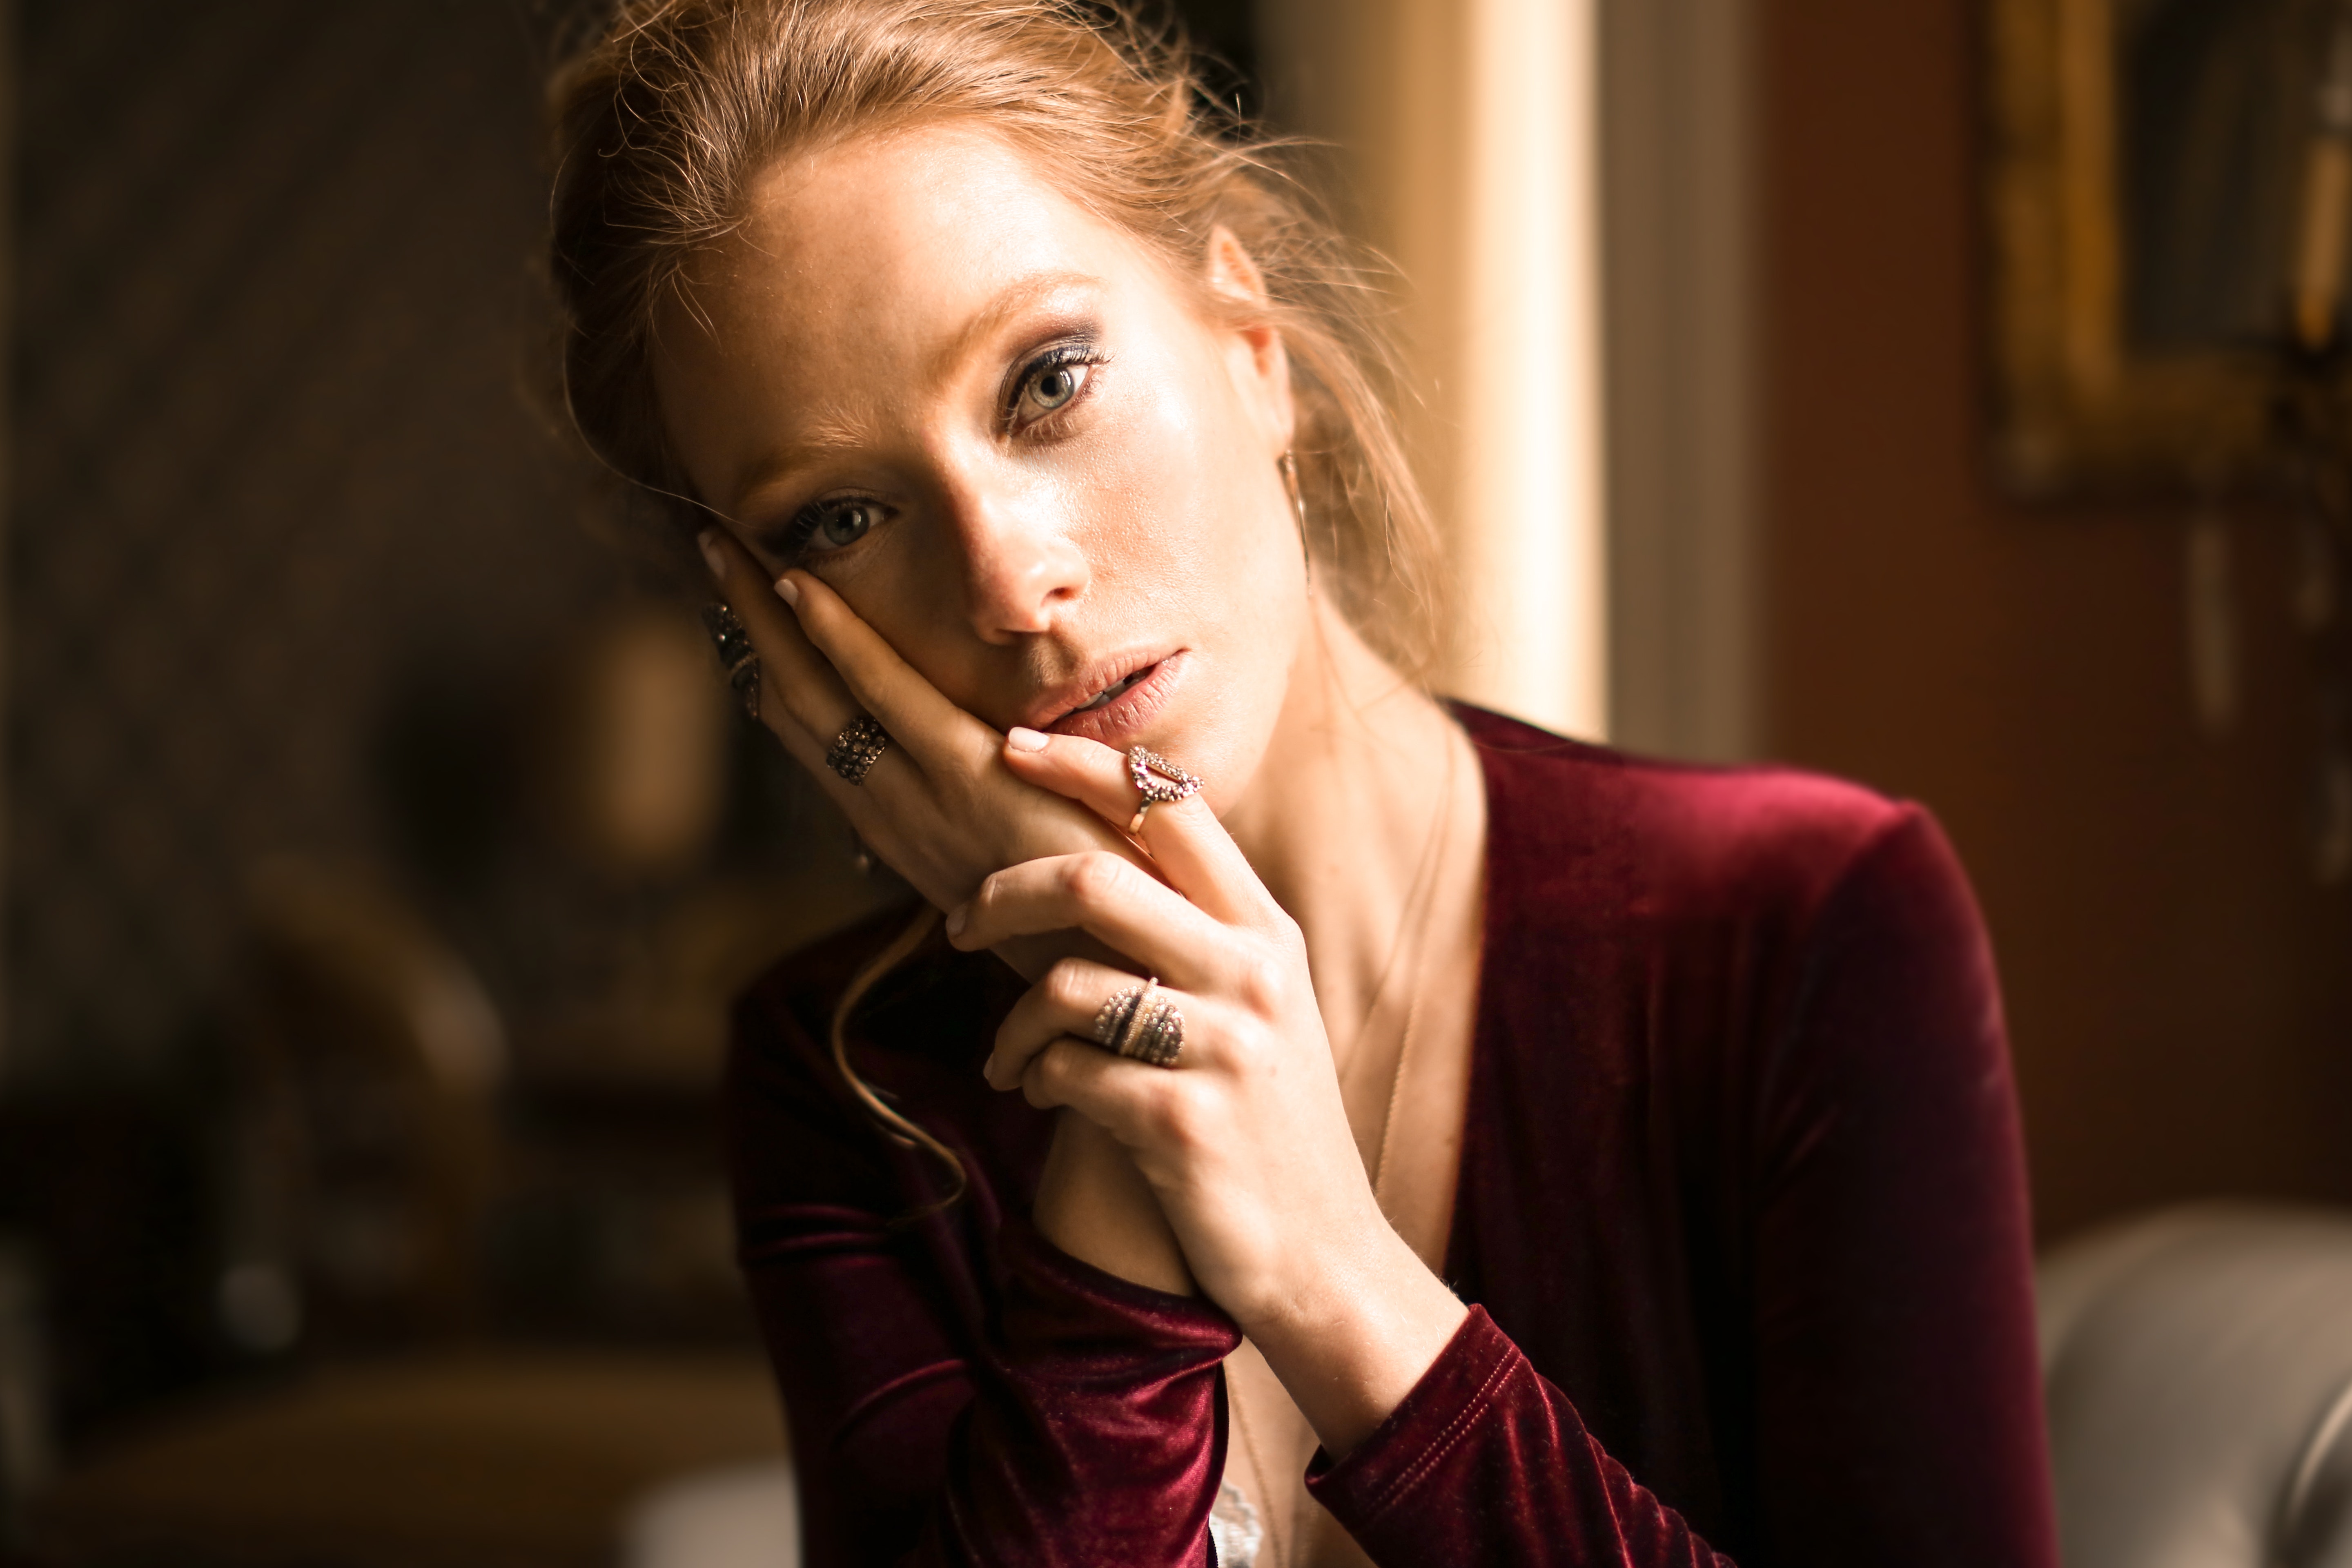
hair, face, lip, beauty, hairstyle, blond, nose, cheek, eye, finger, mouth, human, hand, photography, smoking, brown hair, gesture, portrait, long hair, portrait photography, flash photography, eyelash